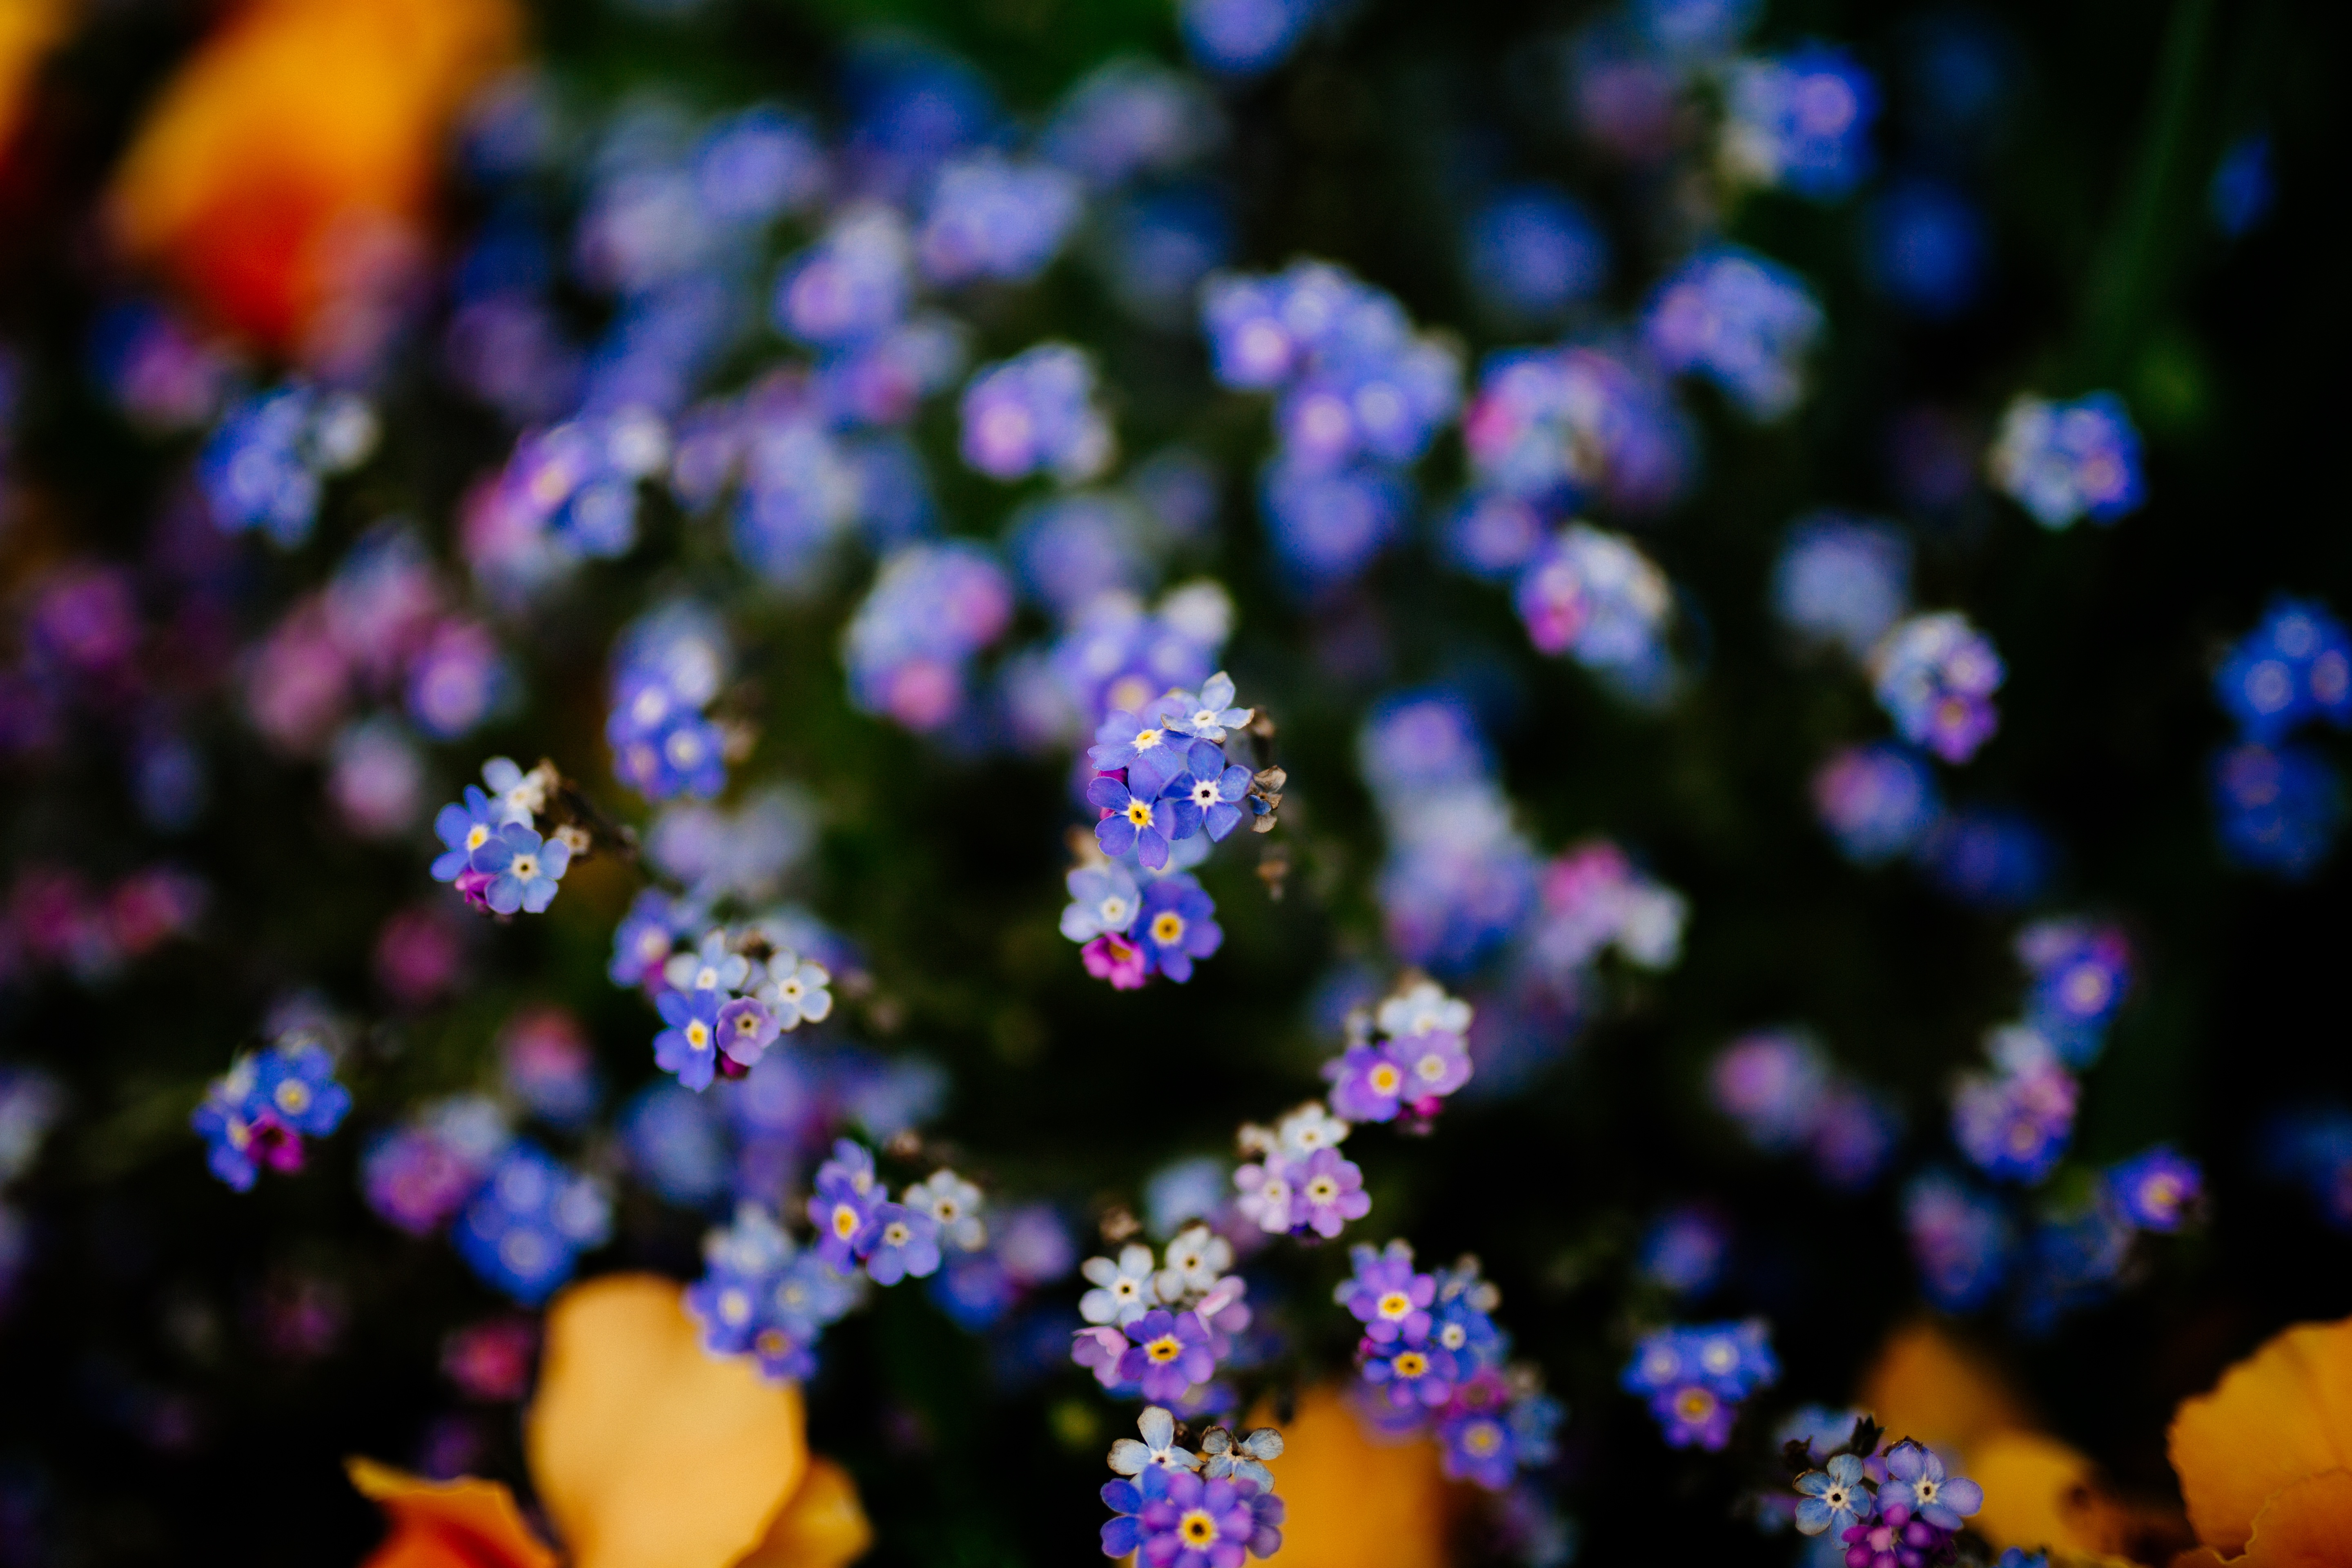
plant, leaf, flower, purple, petal, color, blue, flora, close up, macro photography